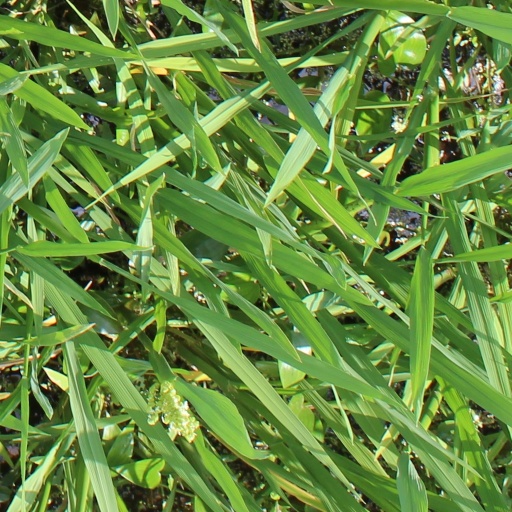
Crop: rice